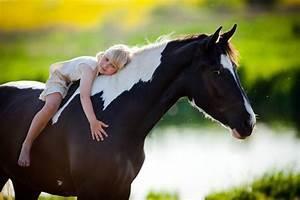
horse